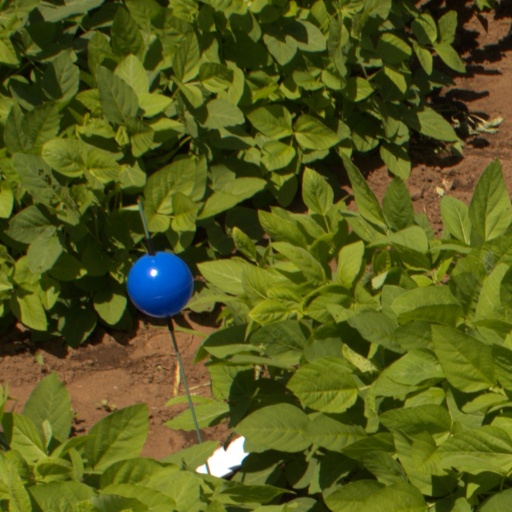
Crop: soybean